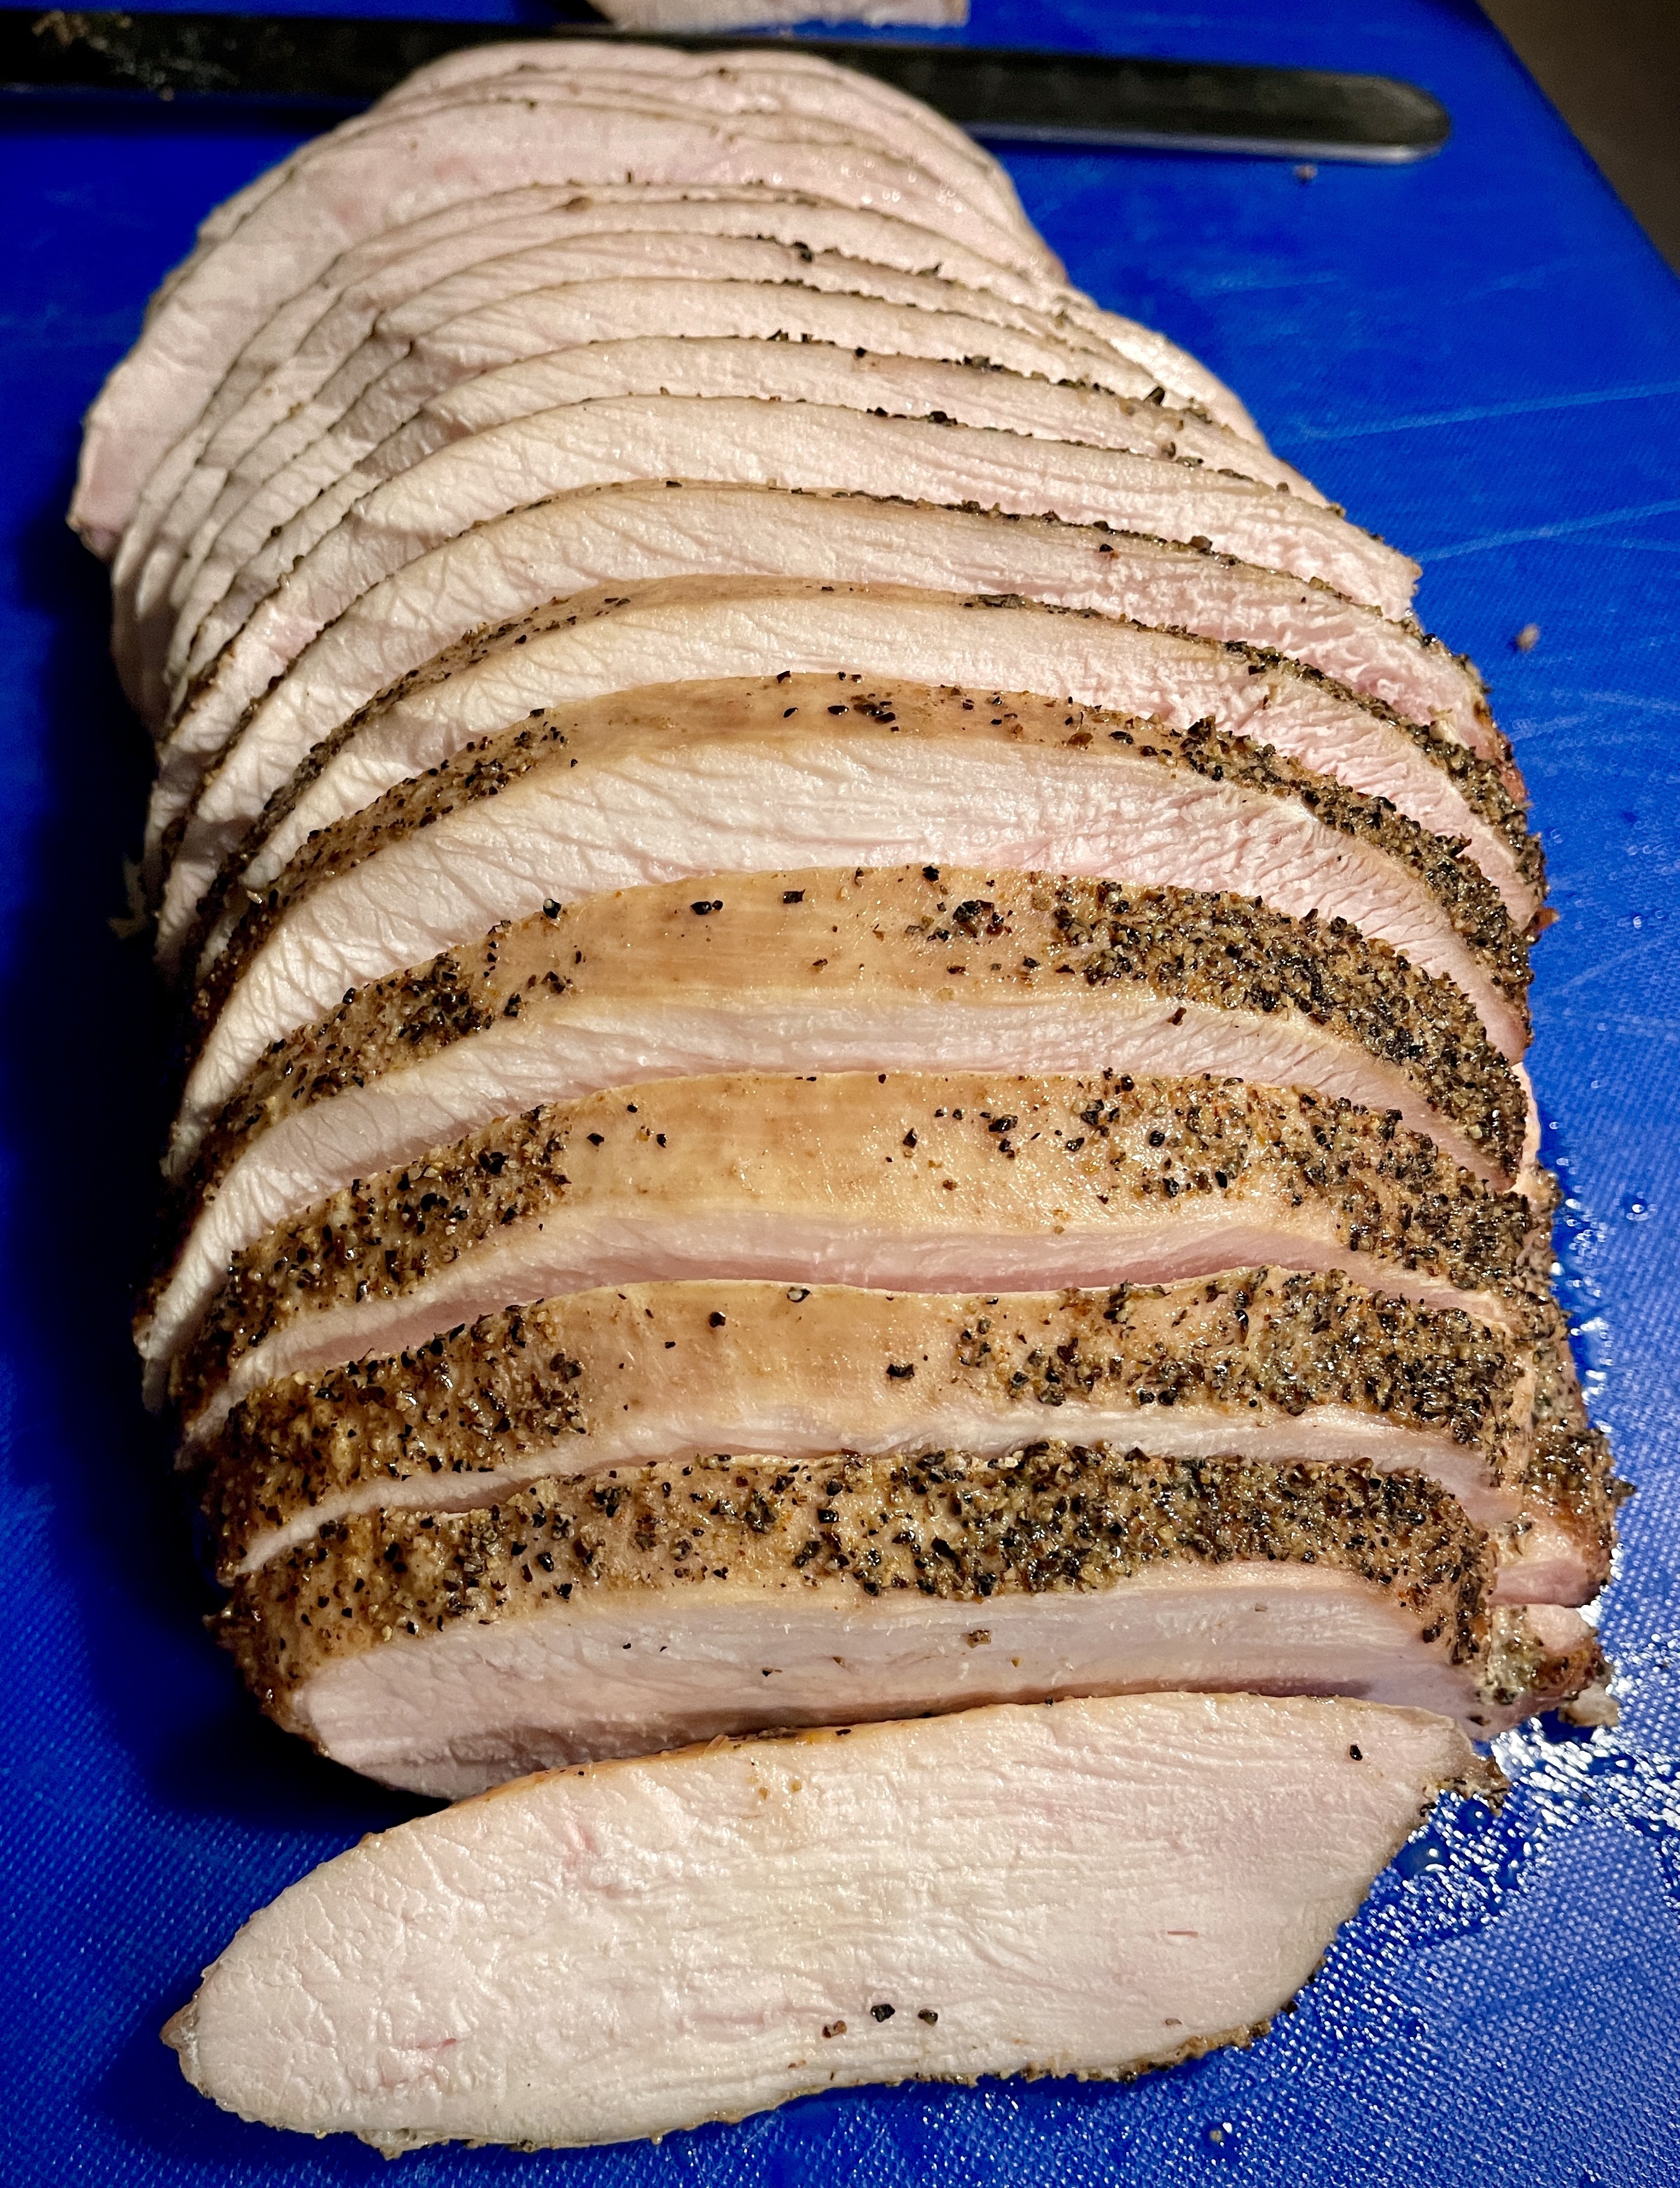
Smoked Turkey Breast
Savor the exquisite taste of our nitrate-free smoked turkey, lovingly seasoned with a blend of salt, black pepper, and butter. Slow-smoked for 3 hours to tender, juicy perfection, each bite is a symphony of savory flavors that will tantalize your taste buds. Dive into a culinary experience like no other, where quality ingredients and traditional smoking techniques meet to create a mouthwatering delight. Whether enjoyed as a centerpiece for your birthday party, event or a delicious addition to any meal, our smoked turkey is sure to leave you craving for more. Taste the difference with every savory slice! #SmokedTurkey #NitrateFree #BBQDelight Sold frozen sliced in 3 pound packages.
Brand: New Creation BBQ
Category: Food, Beverages & Tobacco > Food Items > Meat, Seafood & Eggs > Meat